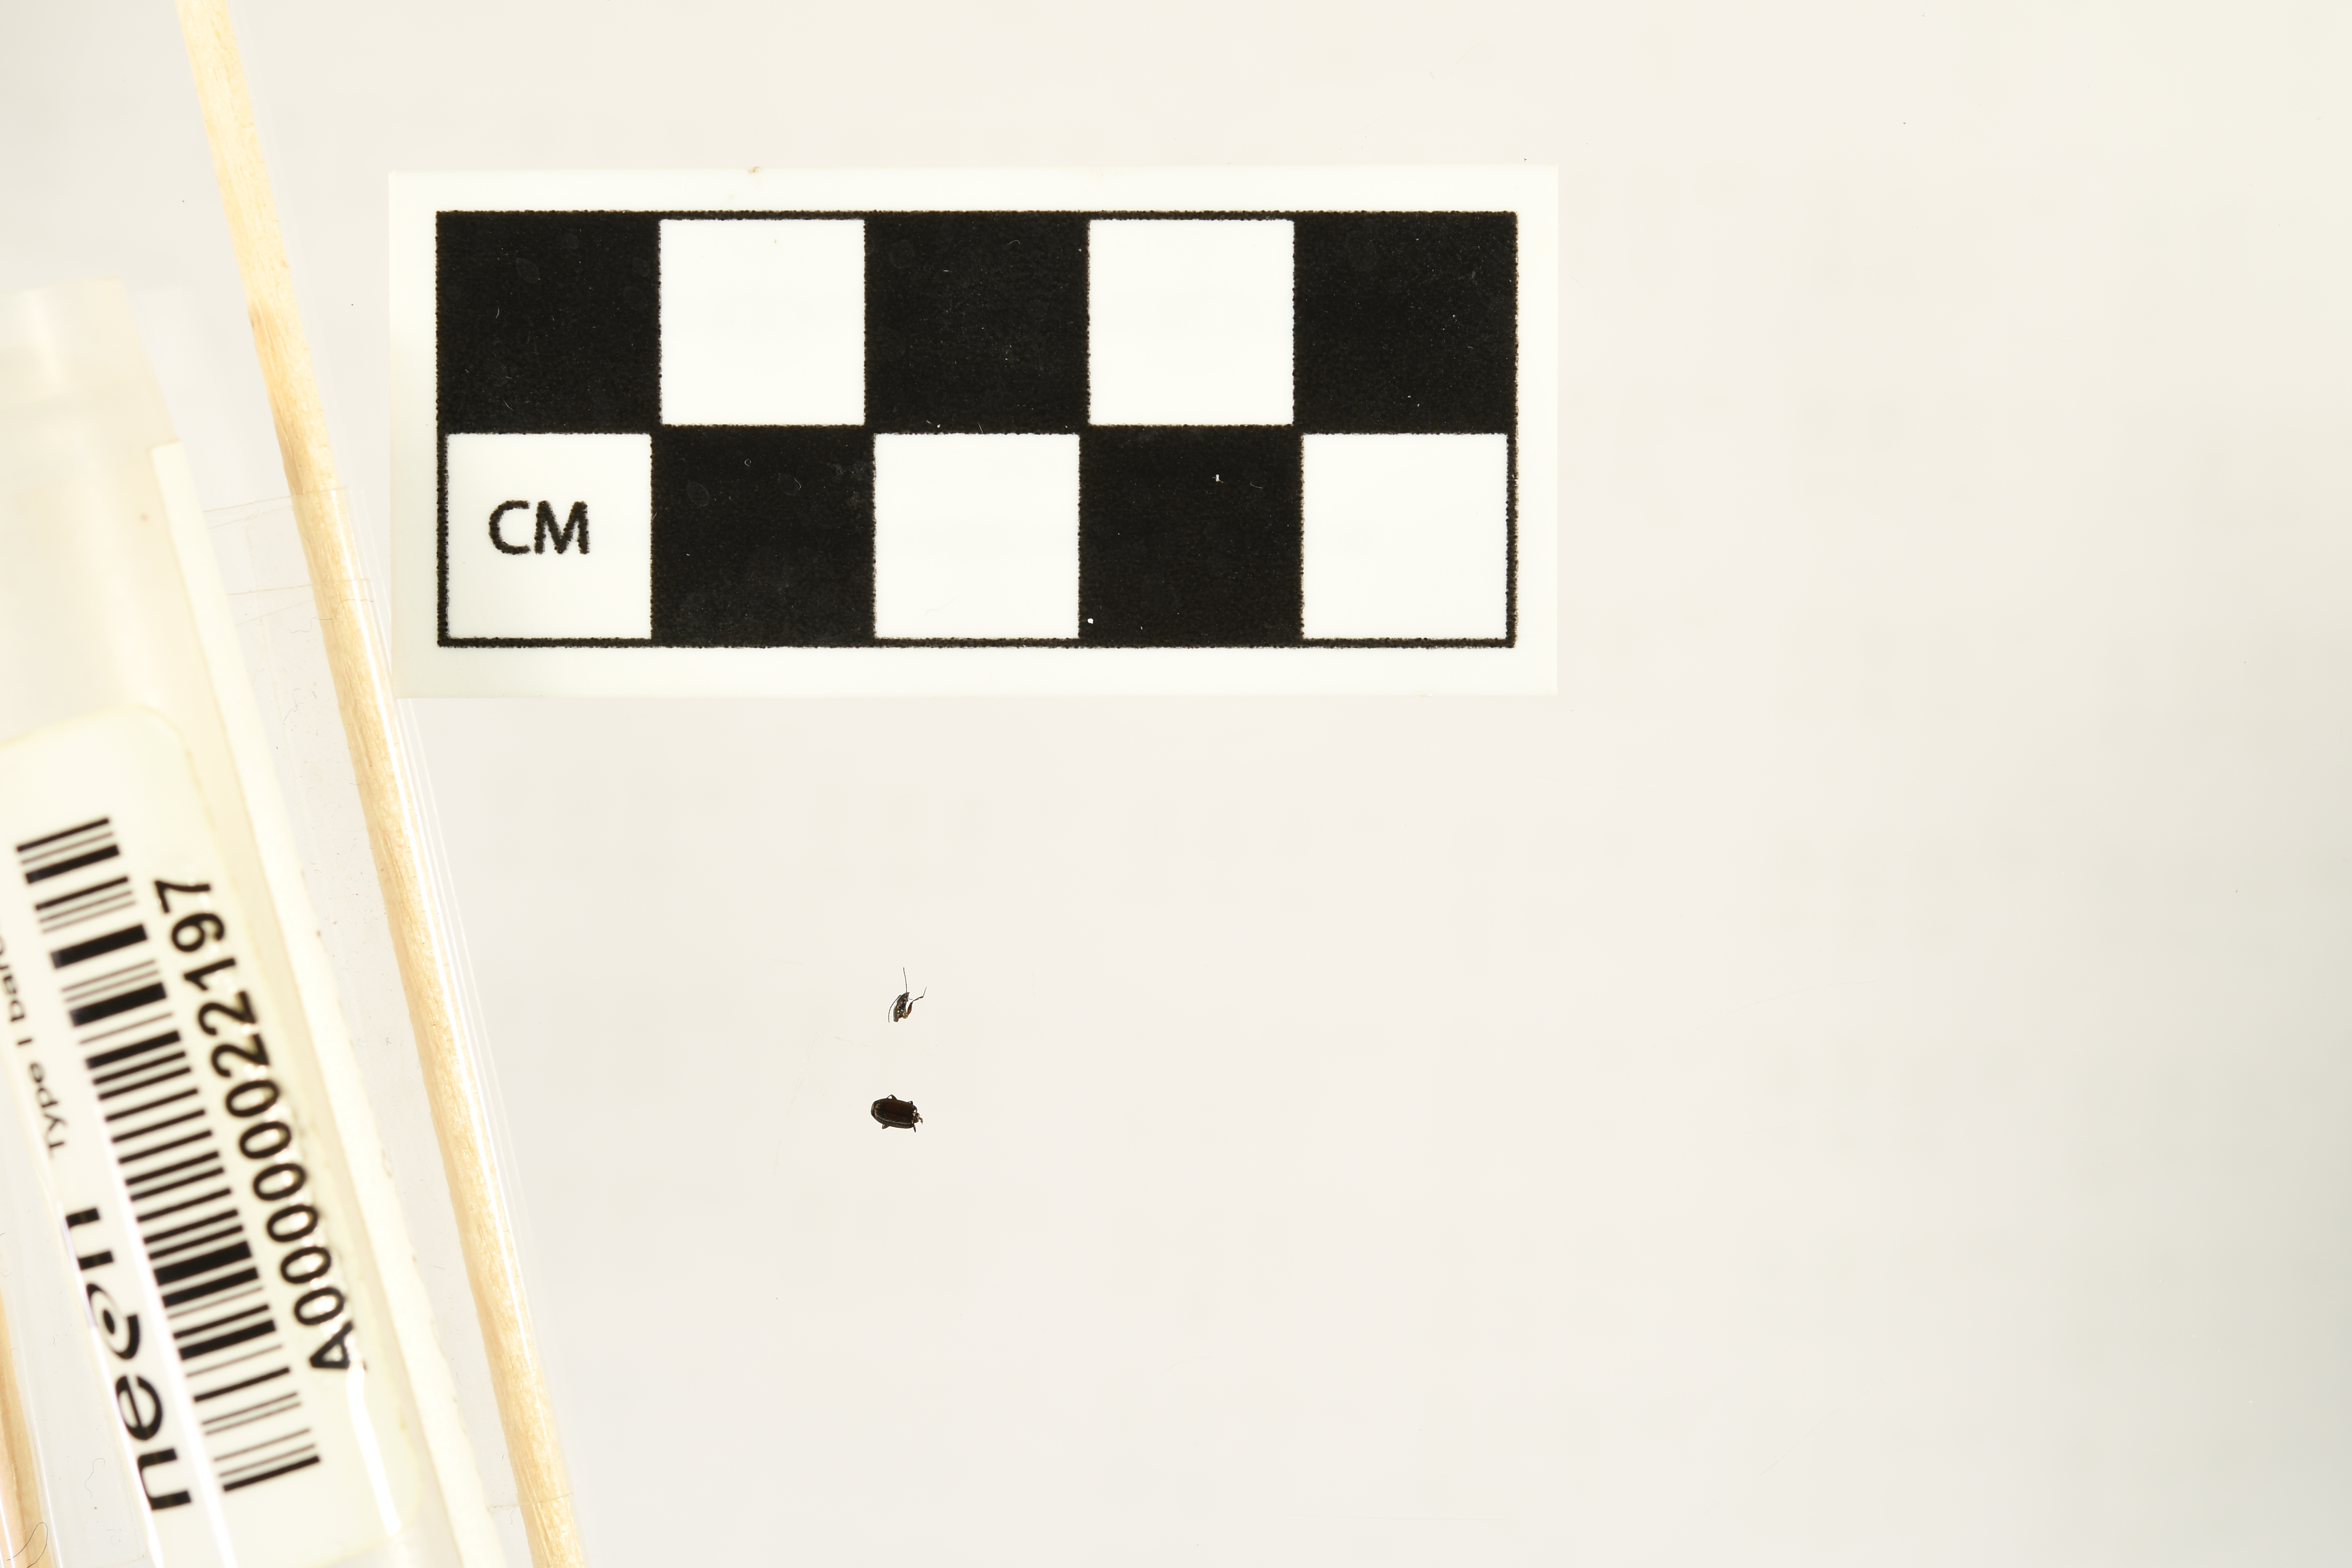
Apristus sp. — Santa Rita Experimental Range NEON, plot SRER_008. Beetle 1, ElytraLength: 0.2053 cm (lying flat: Yes)

Apristus sp. — Santa Rita Experimental Range NEON, plot SRER_008. Beetle 1, ElytraWidth: 0.1132 cm (lying flat: Yes)